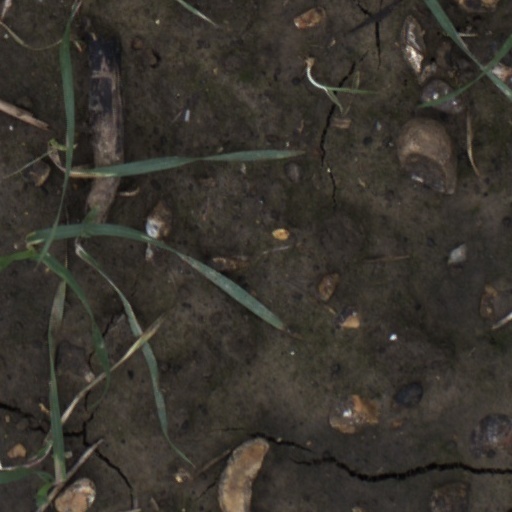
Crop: wheat